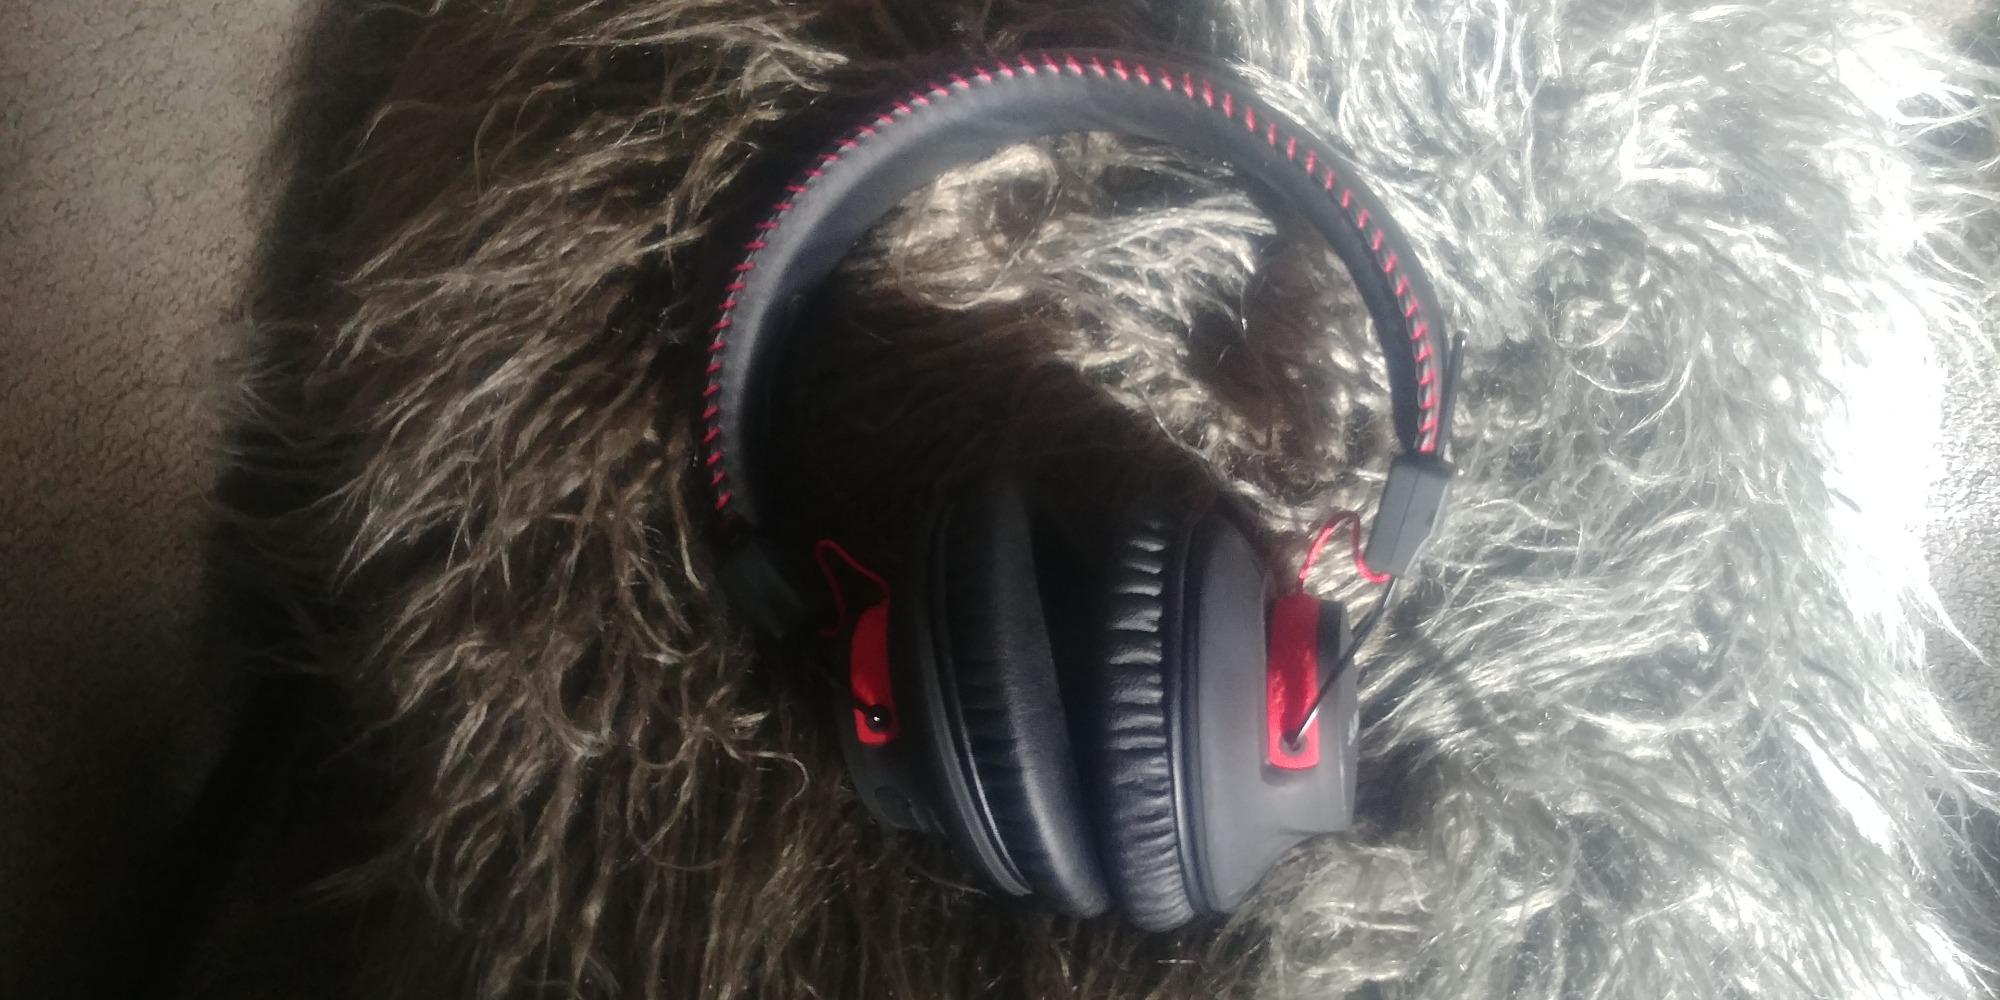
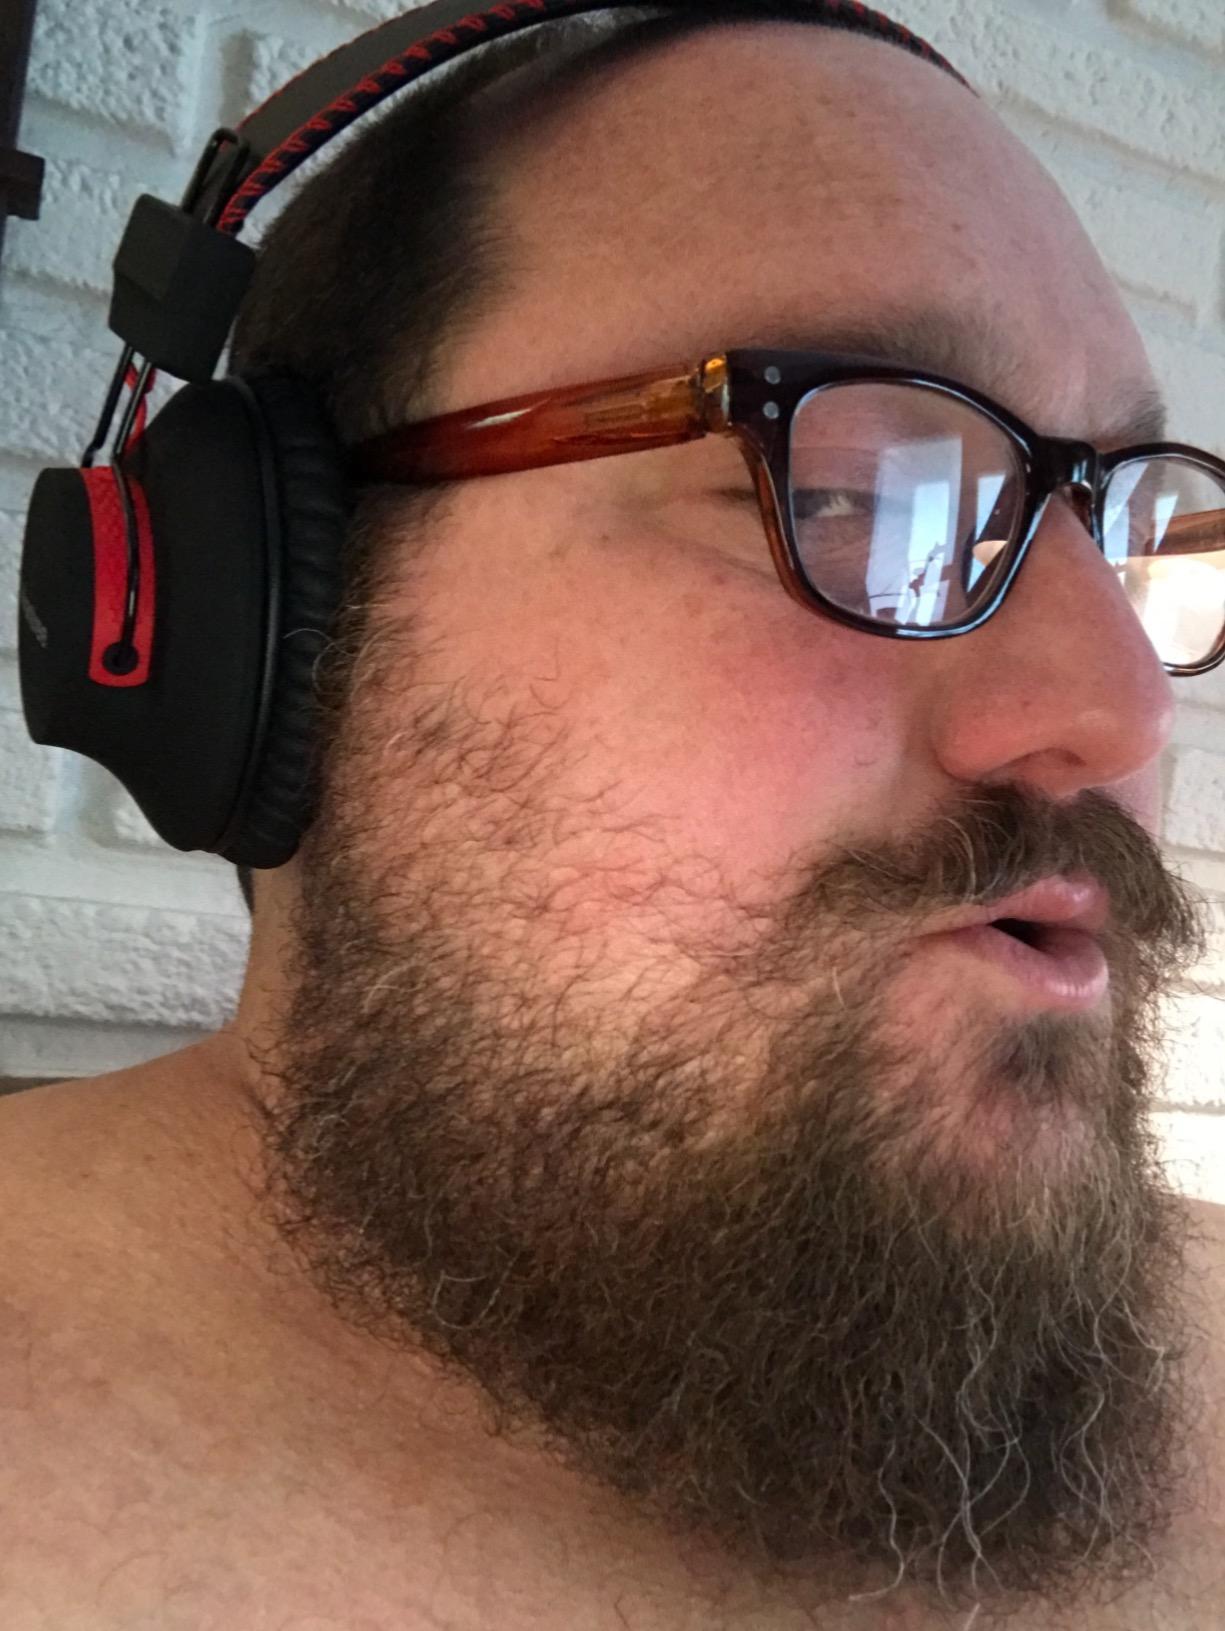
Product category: headphones
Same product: yes